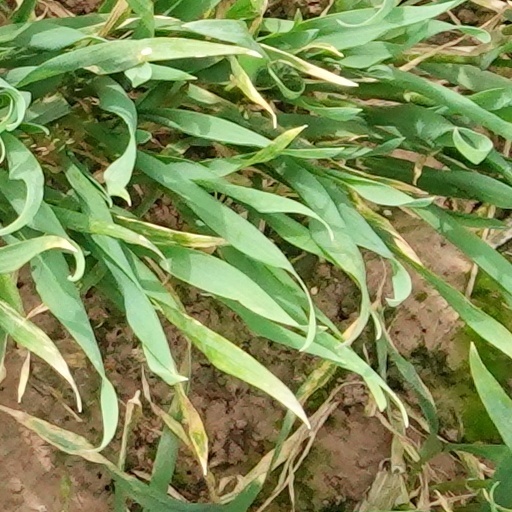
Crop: wheat